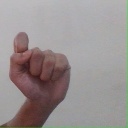
अक्षर: घ